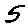
Label: 5